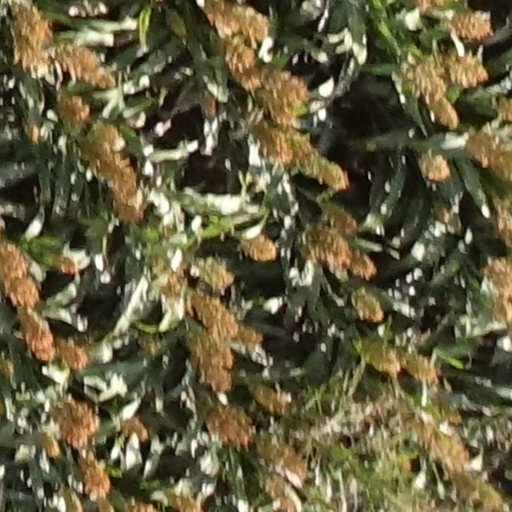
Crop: sorghum